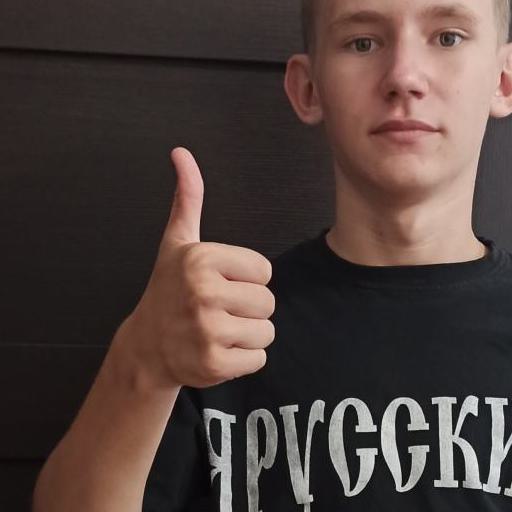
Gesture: like